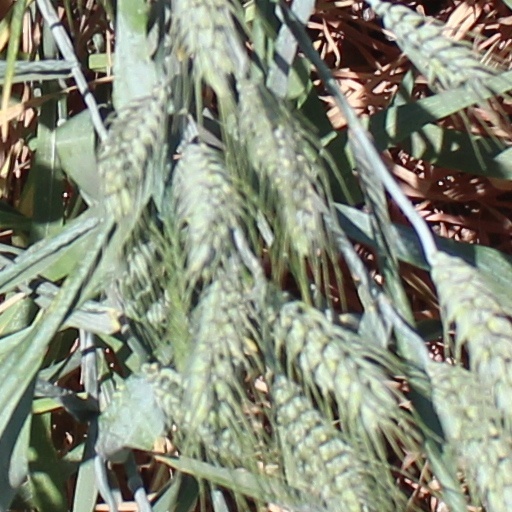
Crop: wheat